Ashkelon dog cemetery

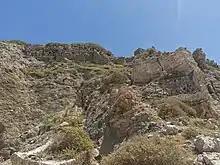
View of the Ashkelon dog cemetery, 2021

The Ashkelon dog cemetery is an ancient burial site in today's Ashkelon National Park, Israel, where possibly thousands of dogs were interred between the 5th century BC and the 3rd century BC. The majority of these dogs were puppies; all had similarities to the modern Canaan dog, perhaps representing the ancestral population from which the modern breed is descended. It is the largest known animal cemetery of this kind in the ancient world.